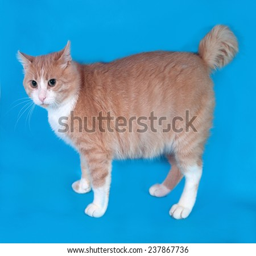
thick red and white cat with no tail stands on blue background